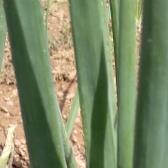
Crop: Onion
Condition: healthy-leaf